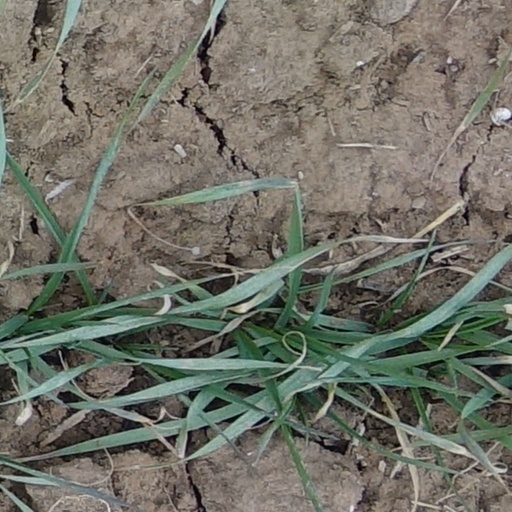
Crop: wheat